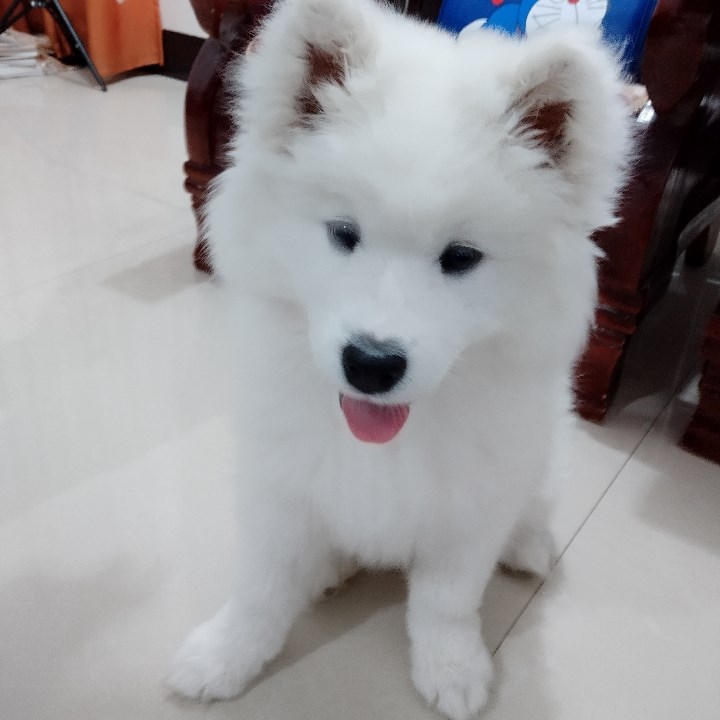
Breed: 2192-n000088-Samoyed